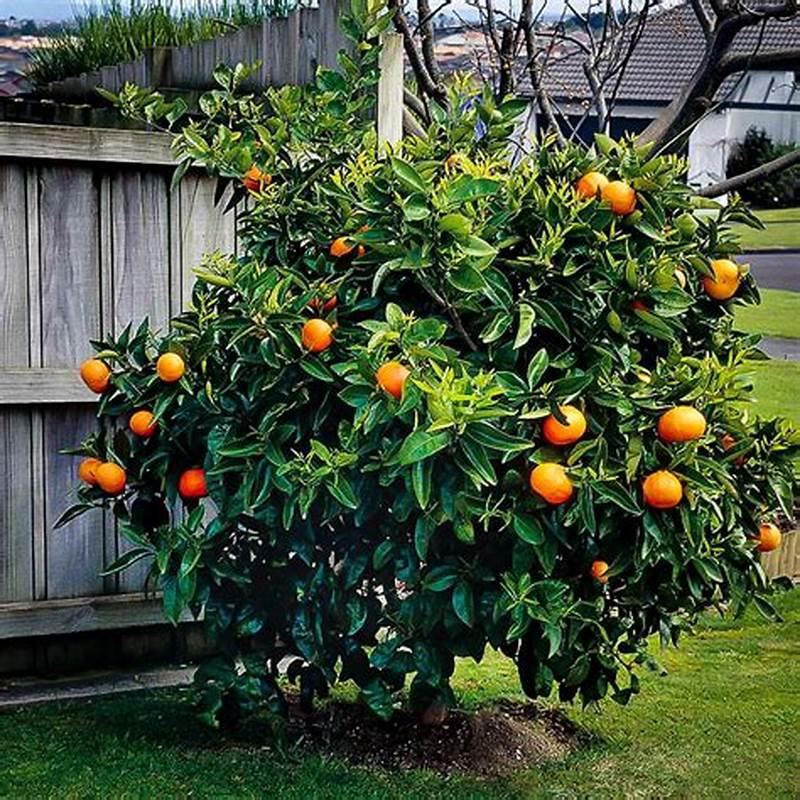
Shamba lenye mimea ya mahindi midogo iliyopandwa kwenye mistari maji yanatiririka kwa nguvu kutoka kwenye bomba kubwa la umwagiliaji ya kijaa kwenye mfereji uliokati ya mistari ya mimea hii inaonyesha matumizi ya umwagiliaji wa kisasa ambapo maji hupelekwa moja kwa moja kwenye mimea ili kuhakikisha ukuaji mzuri.